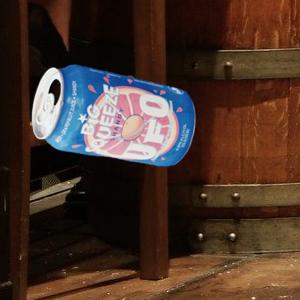
Label: cans